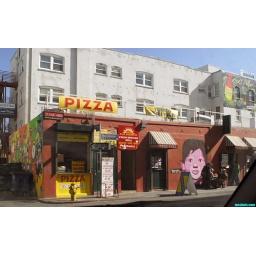
pizza parlour down by the beach boardwalk